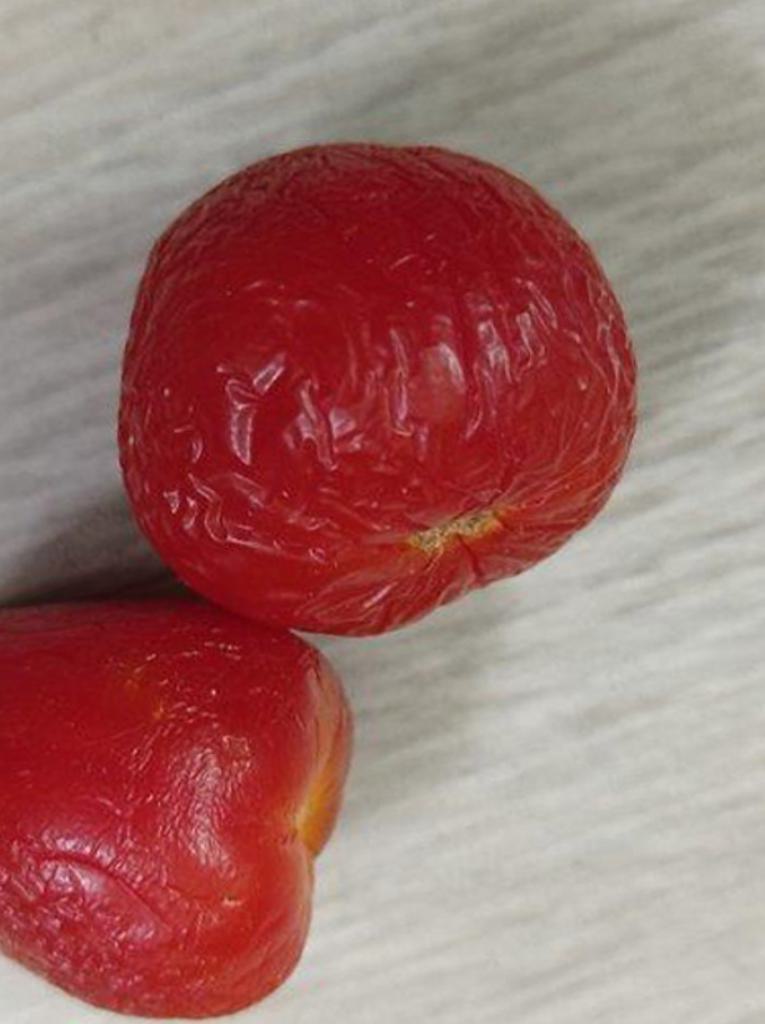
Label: Rotten